Flat-six engine

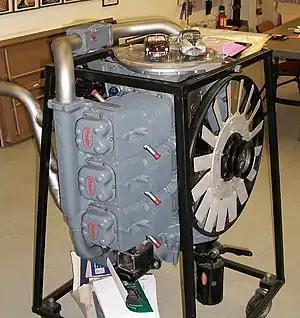
1945–1975 Franklin O-335 air-cooled aircraft engine

Early flat-six engines include the Franklin O-265 which began production in 1940, and the Lycoming O-435 which began production in 1942. Several manufacturers use the letter "O" in their model codes for flat-layout engines as a designation for “opposed” cylinder layouts. The Franklin O-335 was used in the Bell 47 light helicopter.